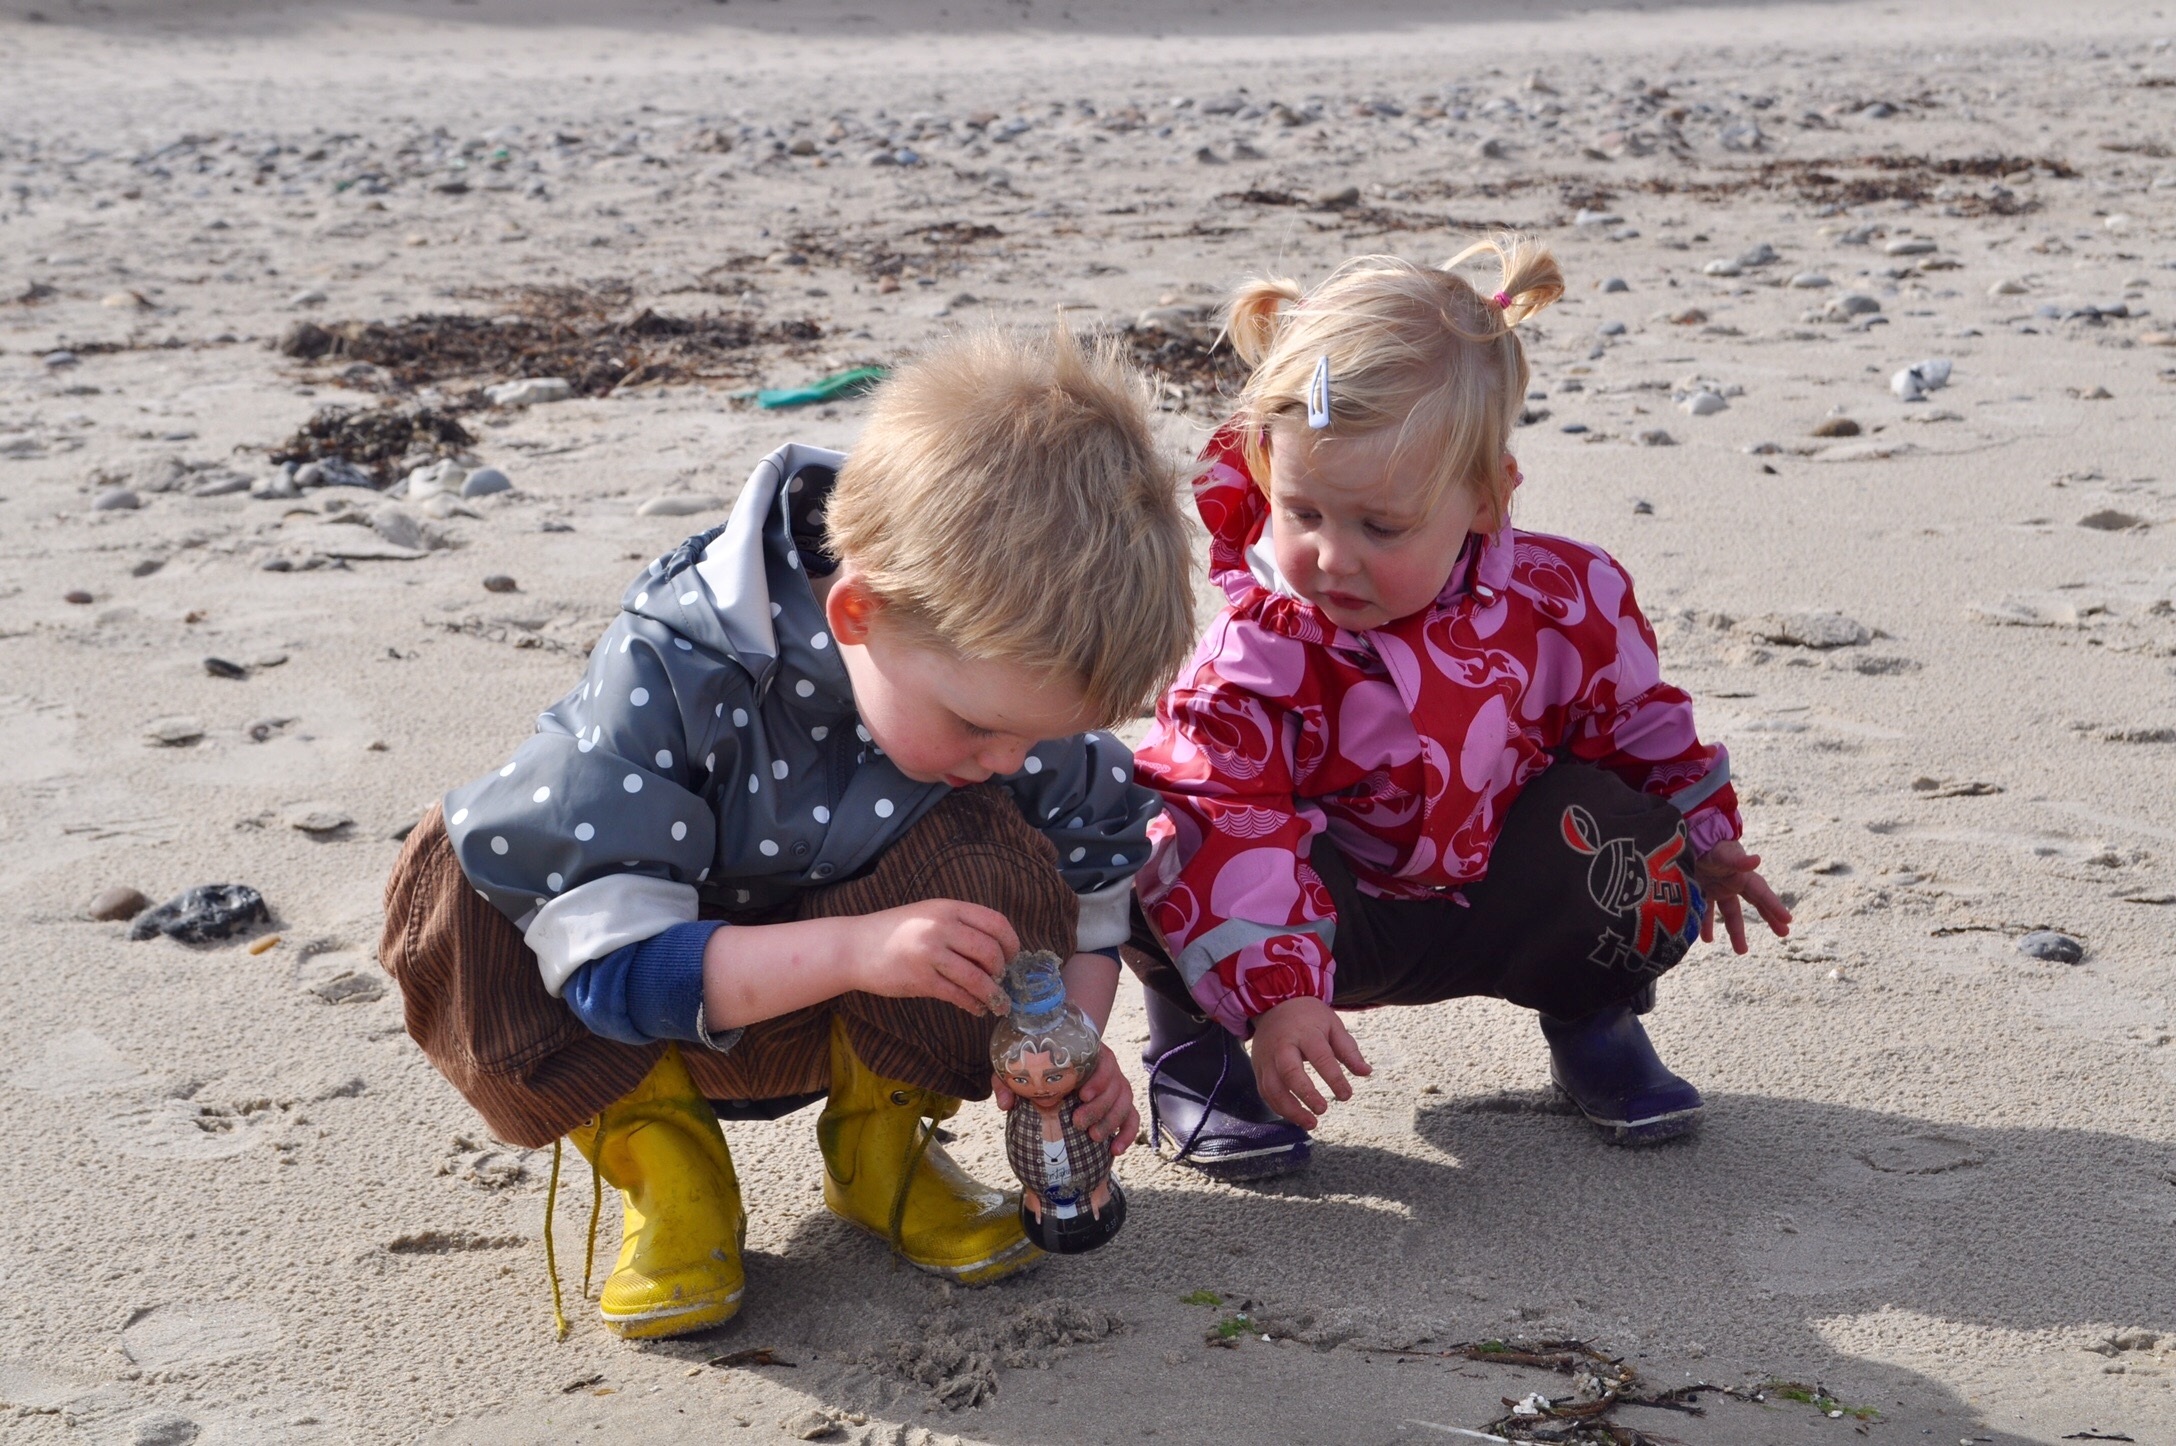
beach, sand, person, people, play, child, toddler, denmark, sol, danish beach